269th Infantry Division (Wehrmacht)

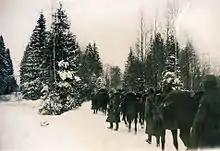
Column from Infantry Regiment 490

The division returned to action in November 1944, firstly in the west against the US forces and finally as a Battlegroup ("Kampfgruppe") back in the east where the remains of the division finally surrendered to the Soviet forces in May 1945 at the end of the war.